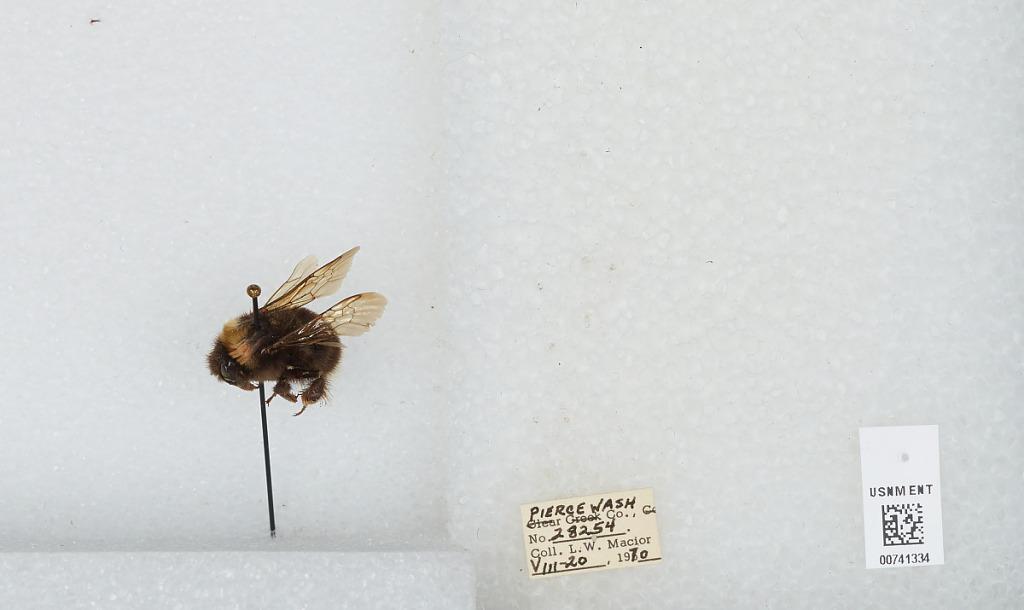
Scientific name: Bombus (Bombus) occidentalis Greene
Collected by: L. Macior
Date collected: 1970-8-20
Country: United States
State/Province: Washington
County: Pierce
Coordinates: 47.05, -122.12